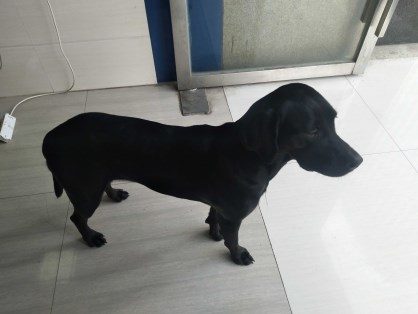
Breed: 3580-n000122-Labrador_retriever